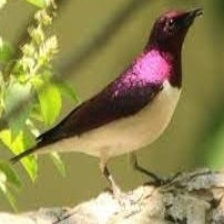
Species: VIOLET BACKED STARLING
Scientific name: CINNYRICINCLUS LEUCOGASTER